Via Dolorosa

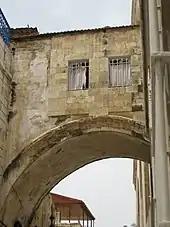
The central arch, now partially hidden by subsequent construction

In 2009, Israeli archaeologist Shimon Gibson found the remains of a large paved courtyard south of the Jaffa Gate between two fortification walls, with an outer gate and an inner gate leading to a barracks. The courtyard contained a raised platform of around . A survey of the ruins of the , long thought to be the Roman barracks, indicated that it was no more than a watchtower. These findings together "correspond perfectly" with the route as described in the gospels and match details found in other ancient writings.